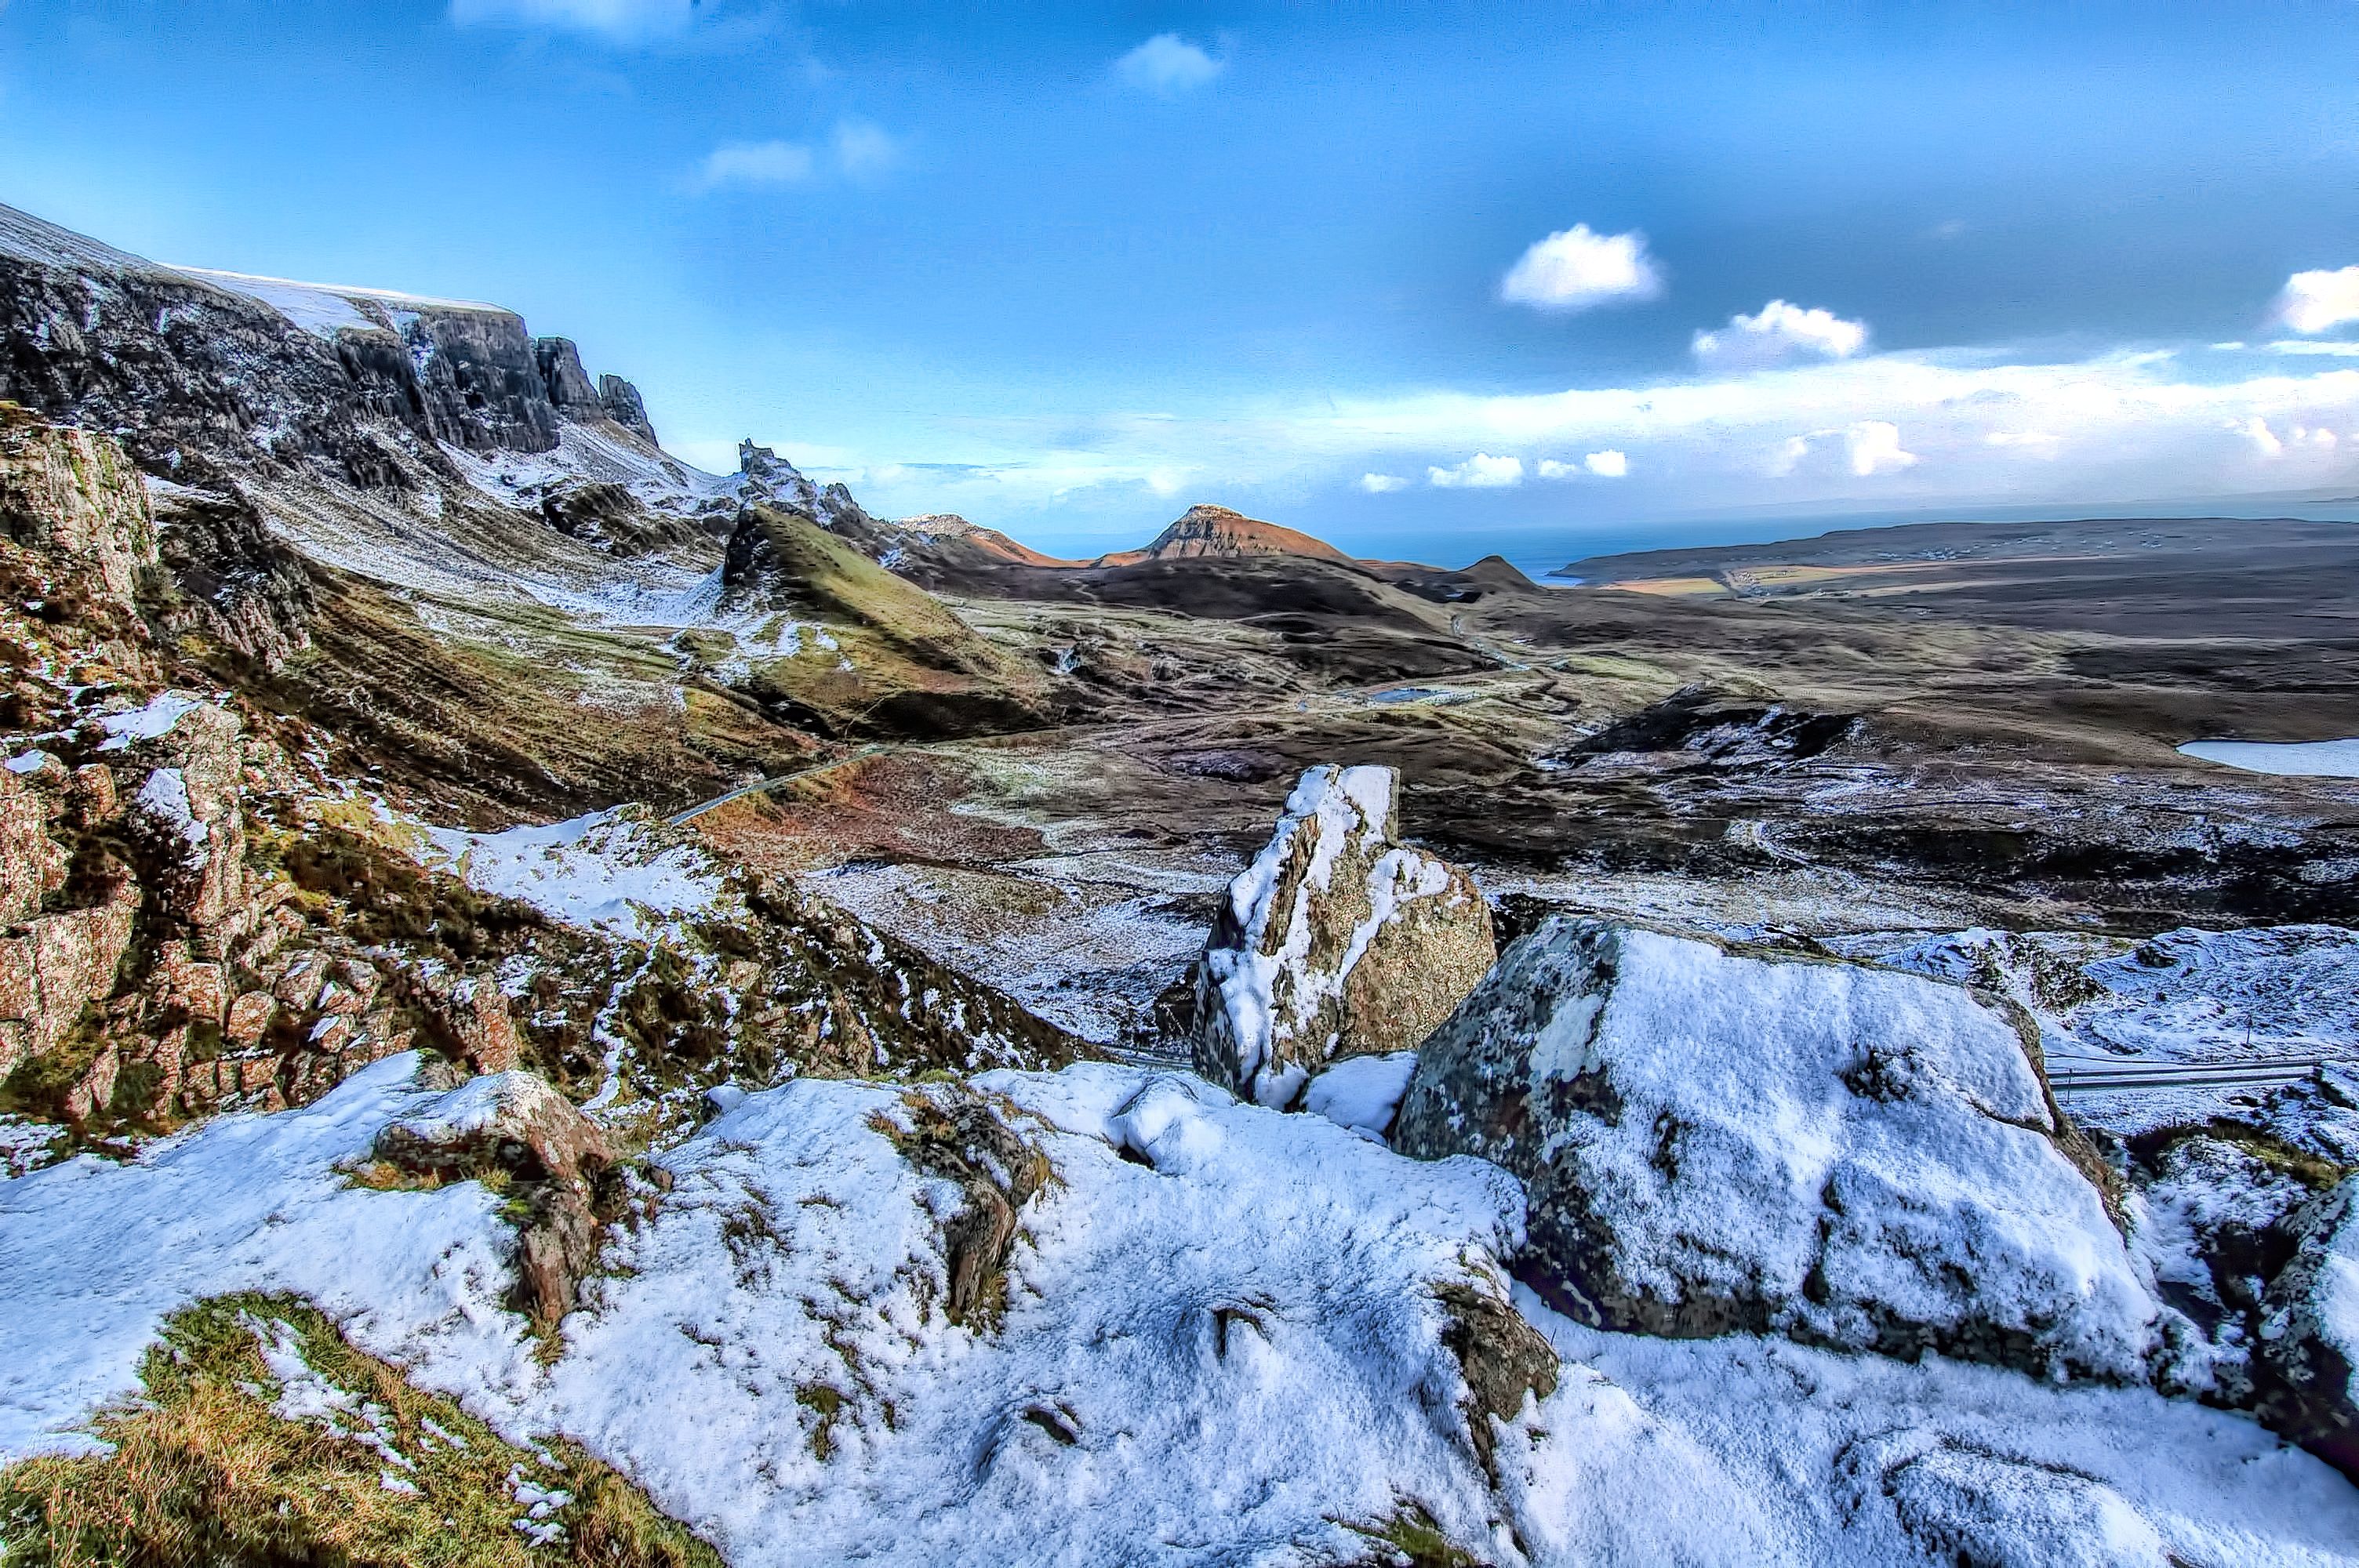
landscape, sea, nature, rock, wilderness, walking, mountain, snow, winter, lake, adventure, mountain range, weather, terrain, national park, season, ridge, summit, geology, alps, plateau, scotland, fell, skye, quirang, highliands, tundra, landform, mountain pass, geographical feature, mountainous landforms